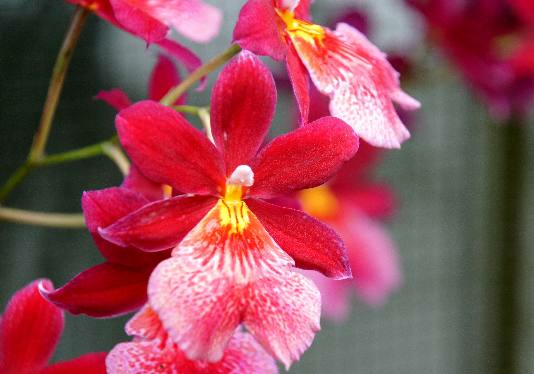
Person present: No